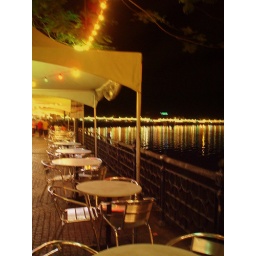
sidewalk cafe by the river